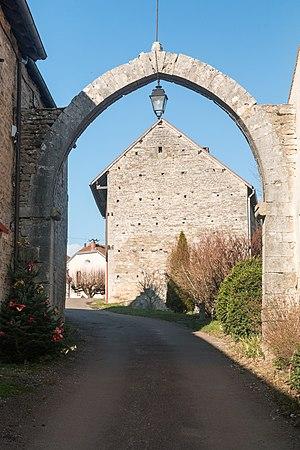
Mont-Saint-Jean est une commune française située dans le canton d'Arnay-le-Duc du département de la Côte-d'Or, en région Bourgogne-Franche-Comté.